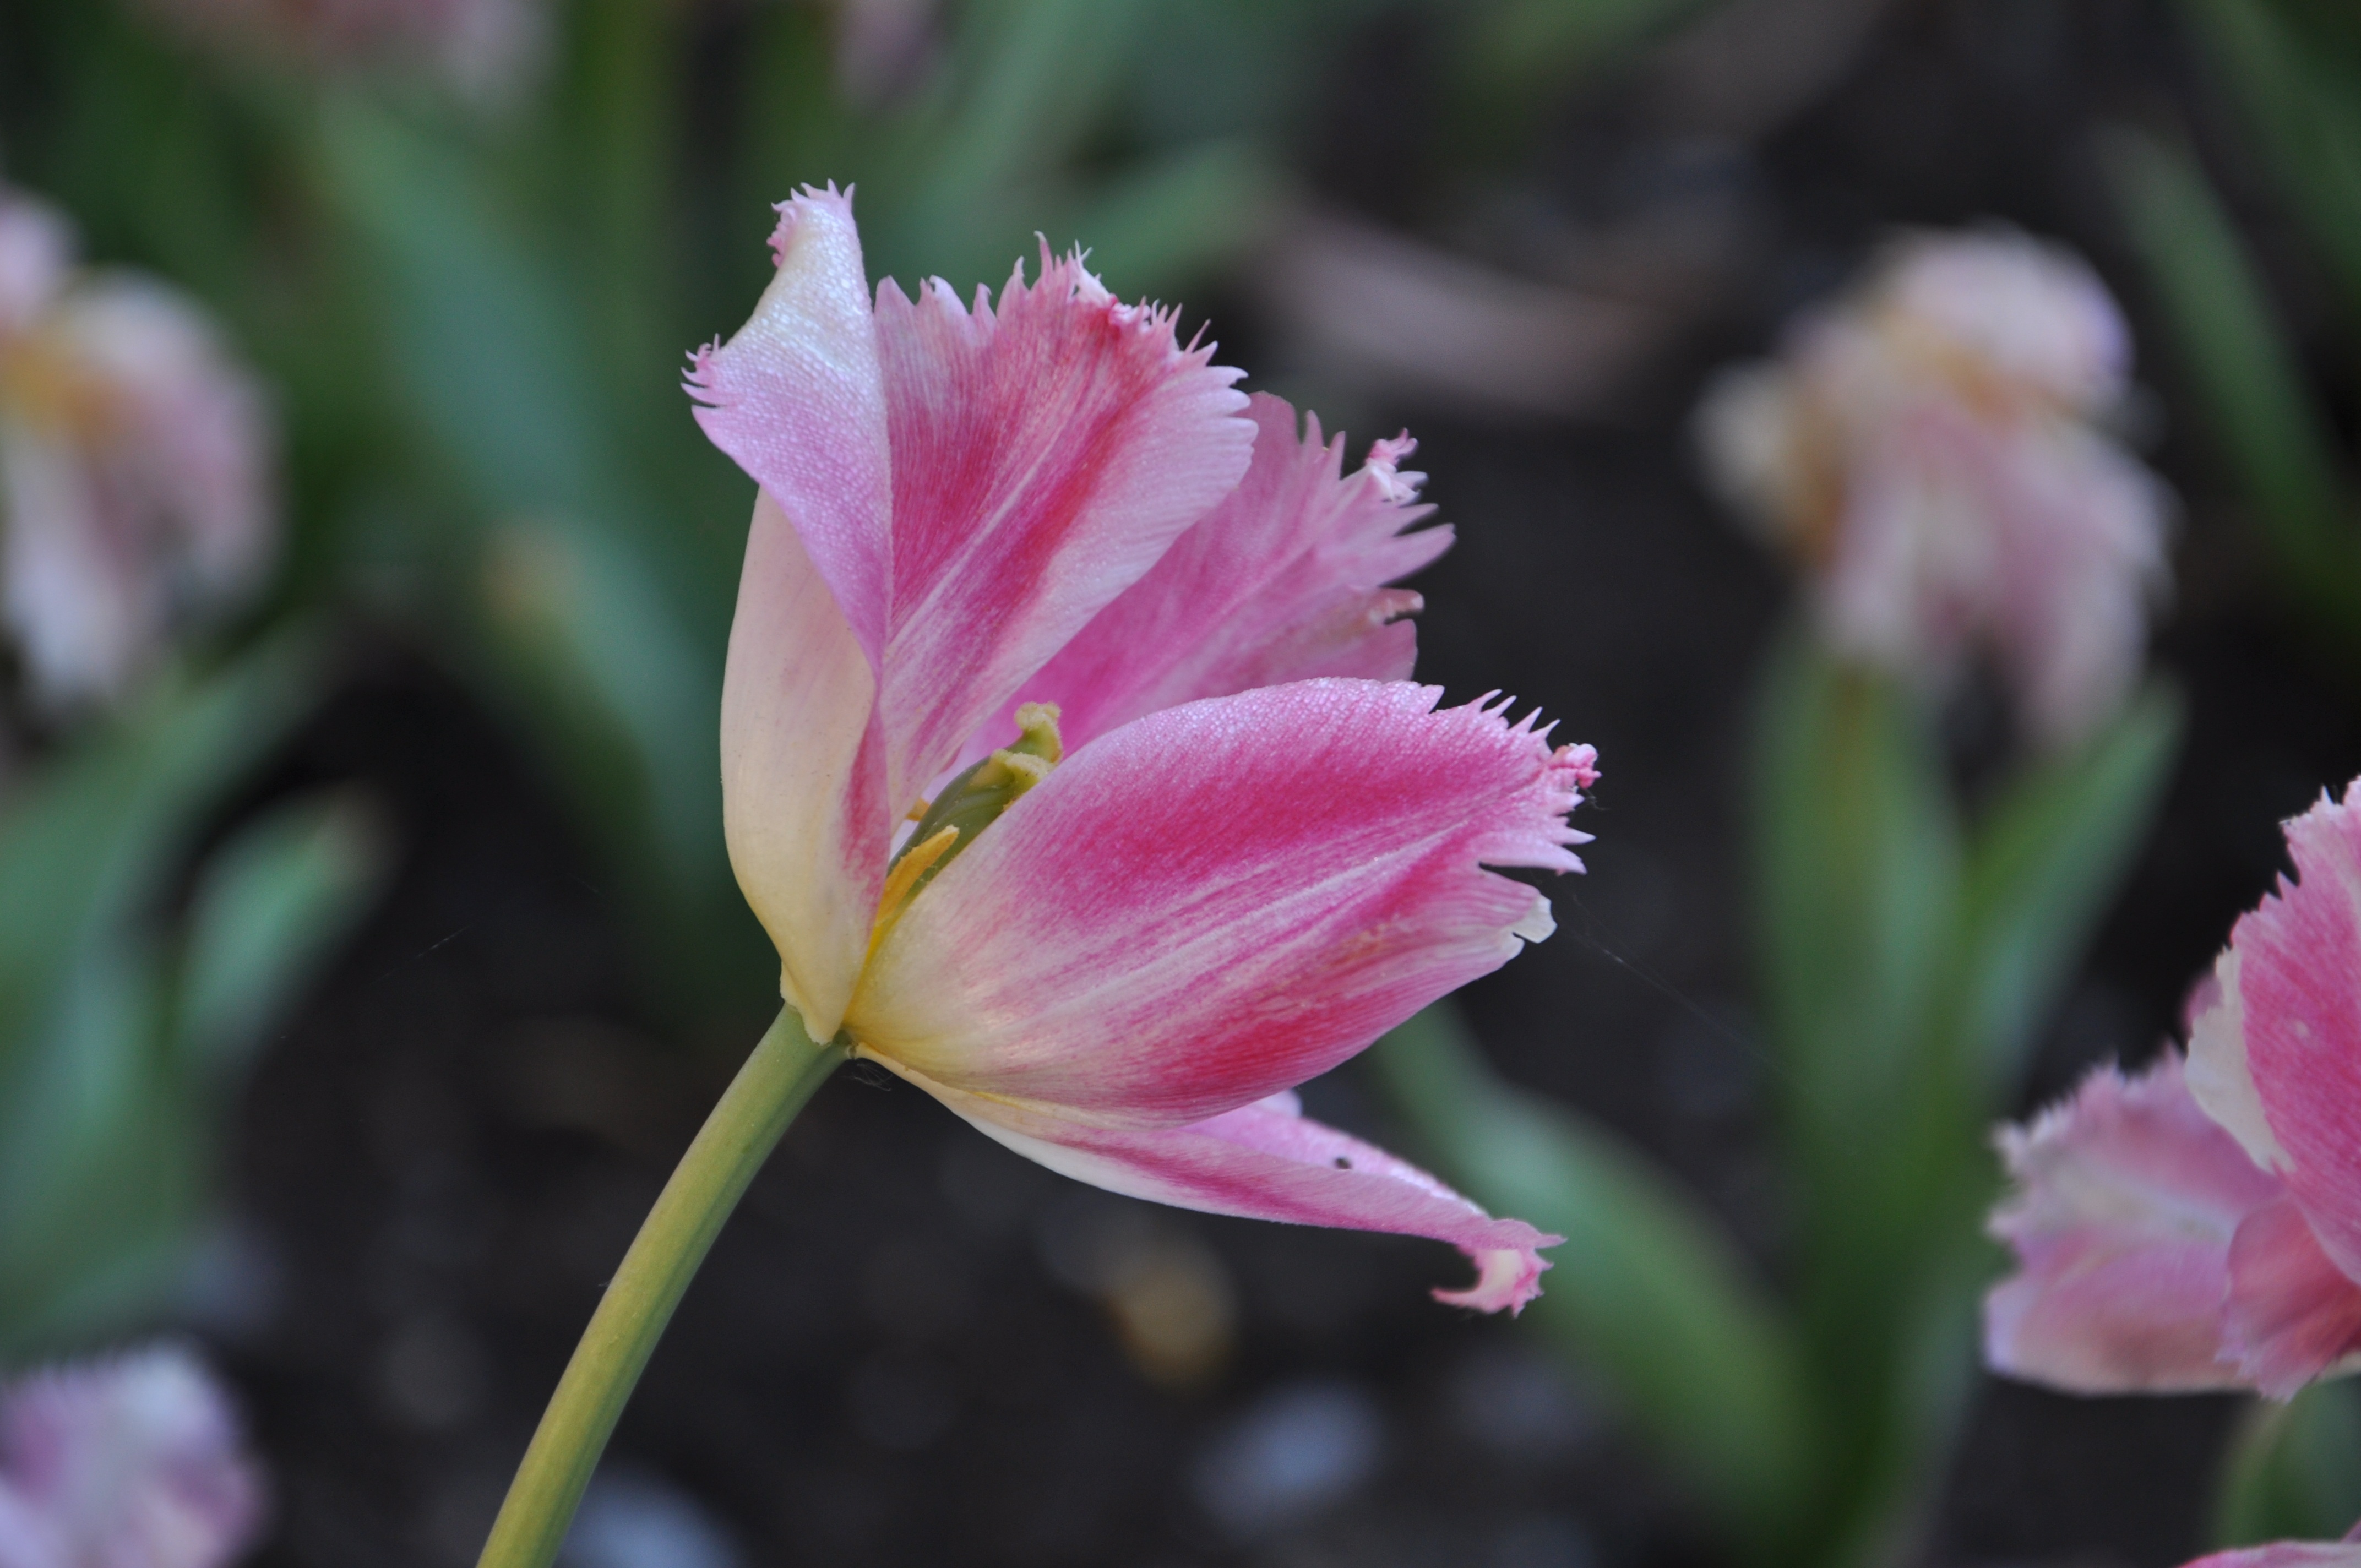
blossom, plant, flower, petal, tulip, botany, pink, flora, wildflower, flowers, tulips, dianthus, burgas, macro photography, flowering plant, plant stem, land plant